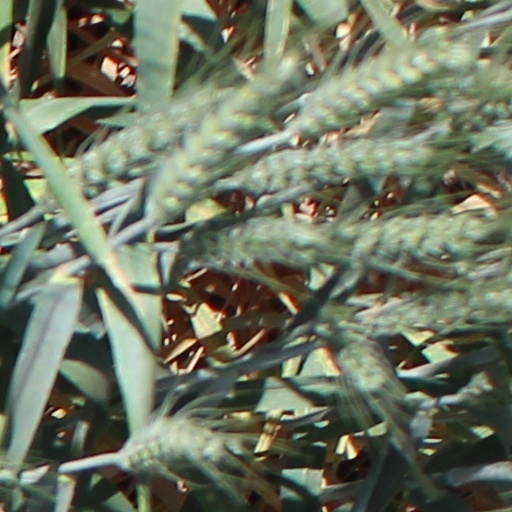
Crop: wheat